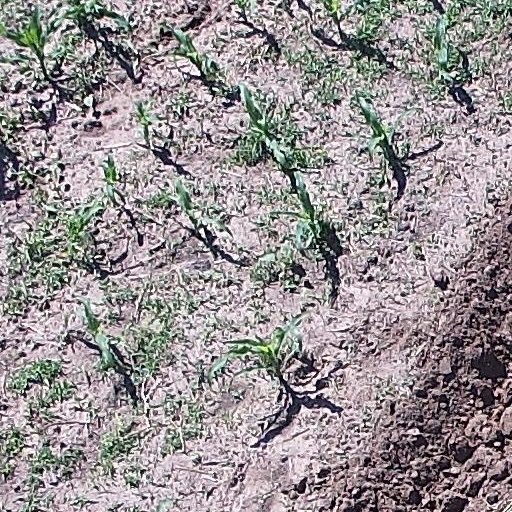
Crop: maize; corn